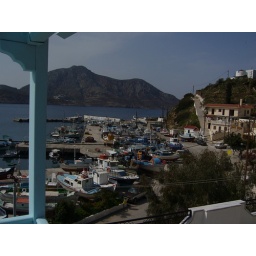
Port rooms - view from balcony over harbour & ship parking area